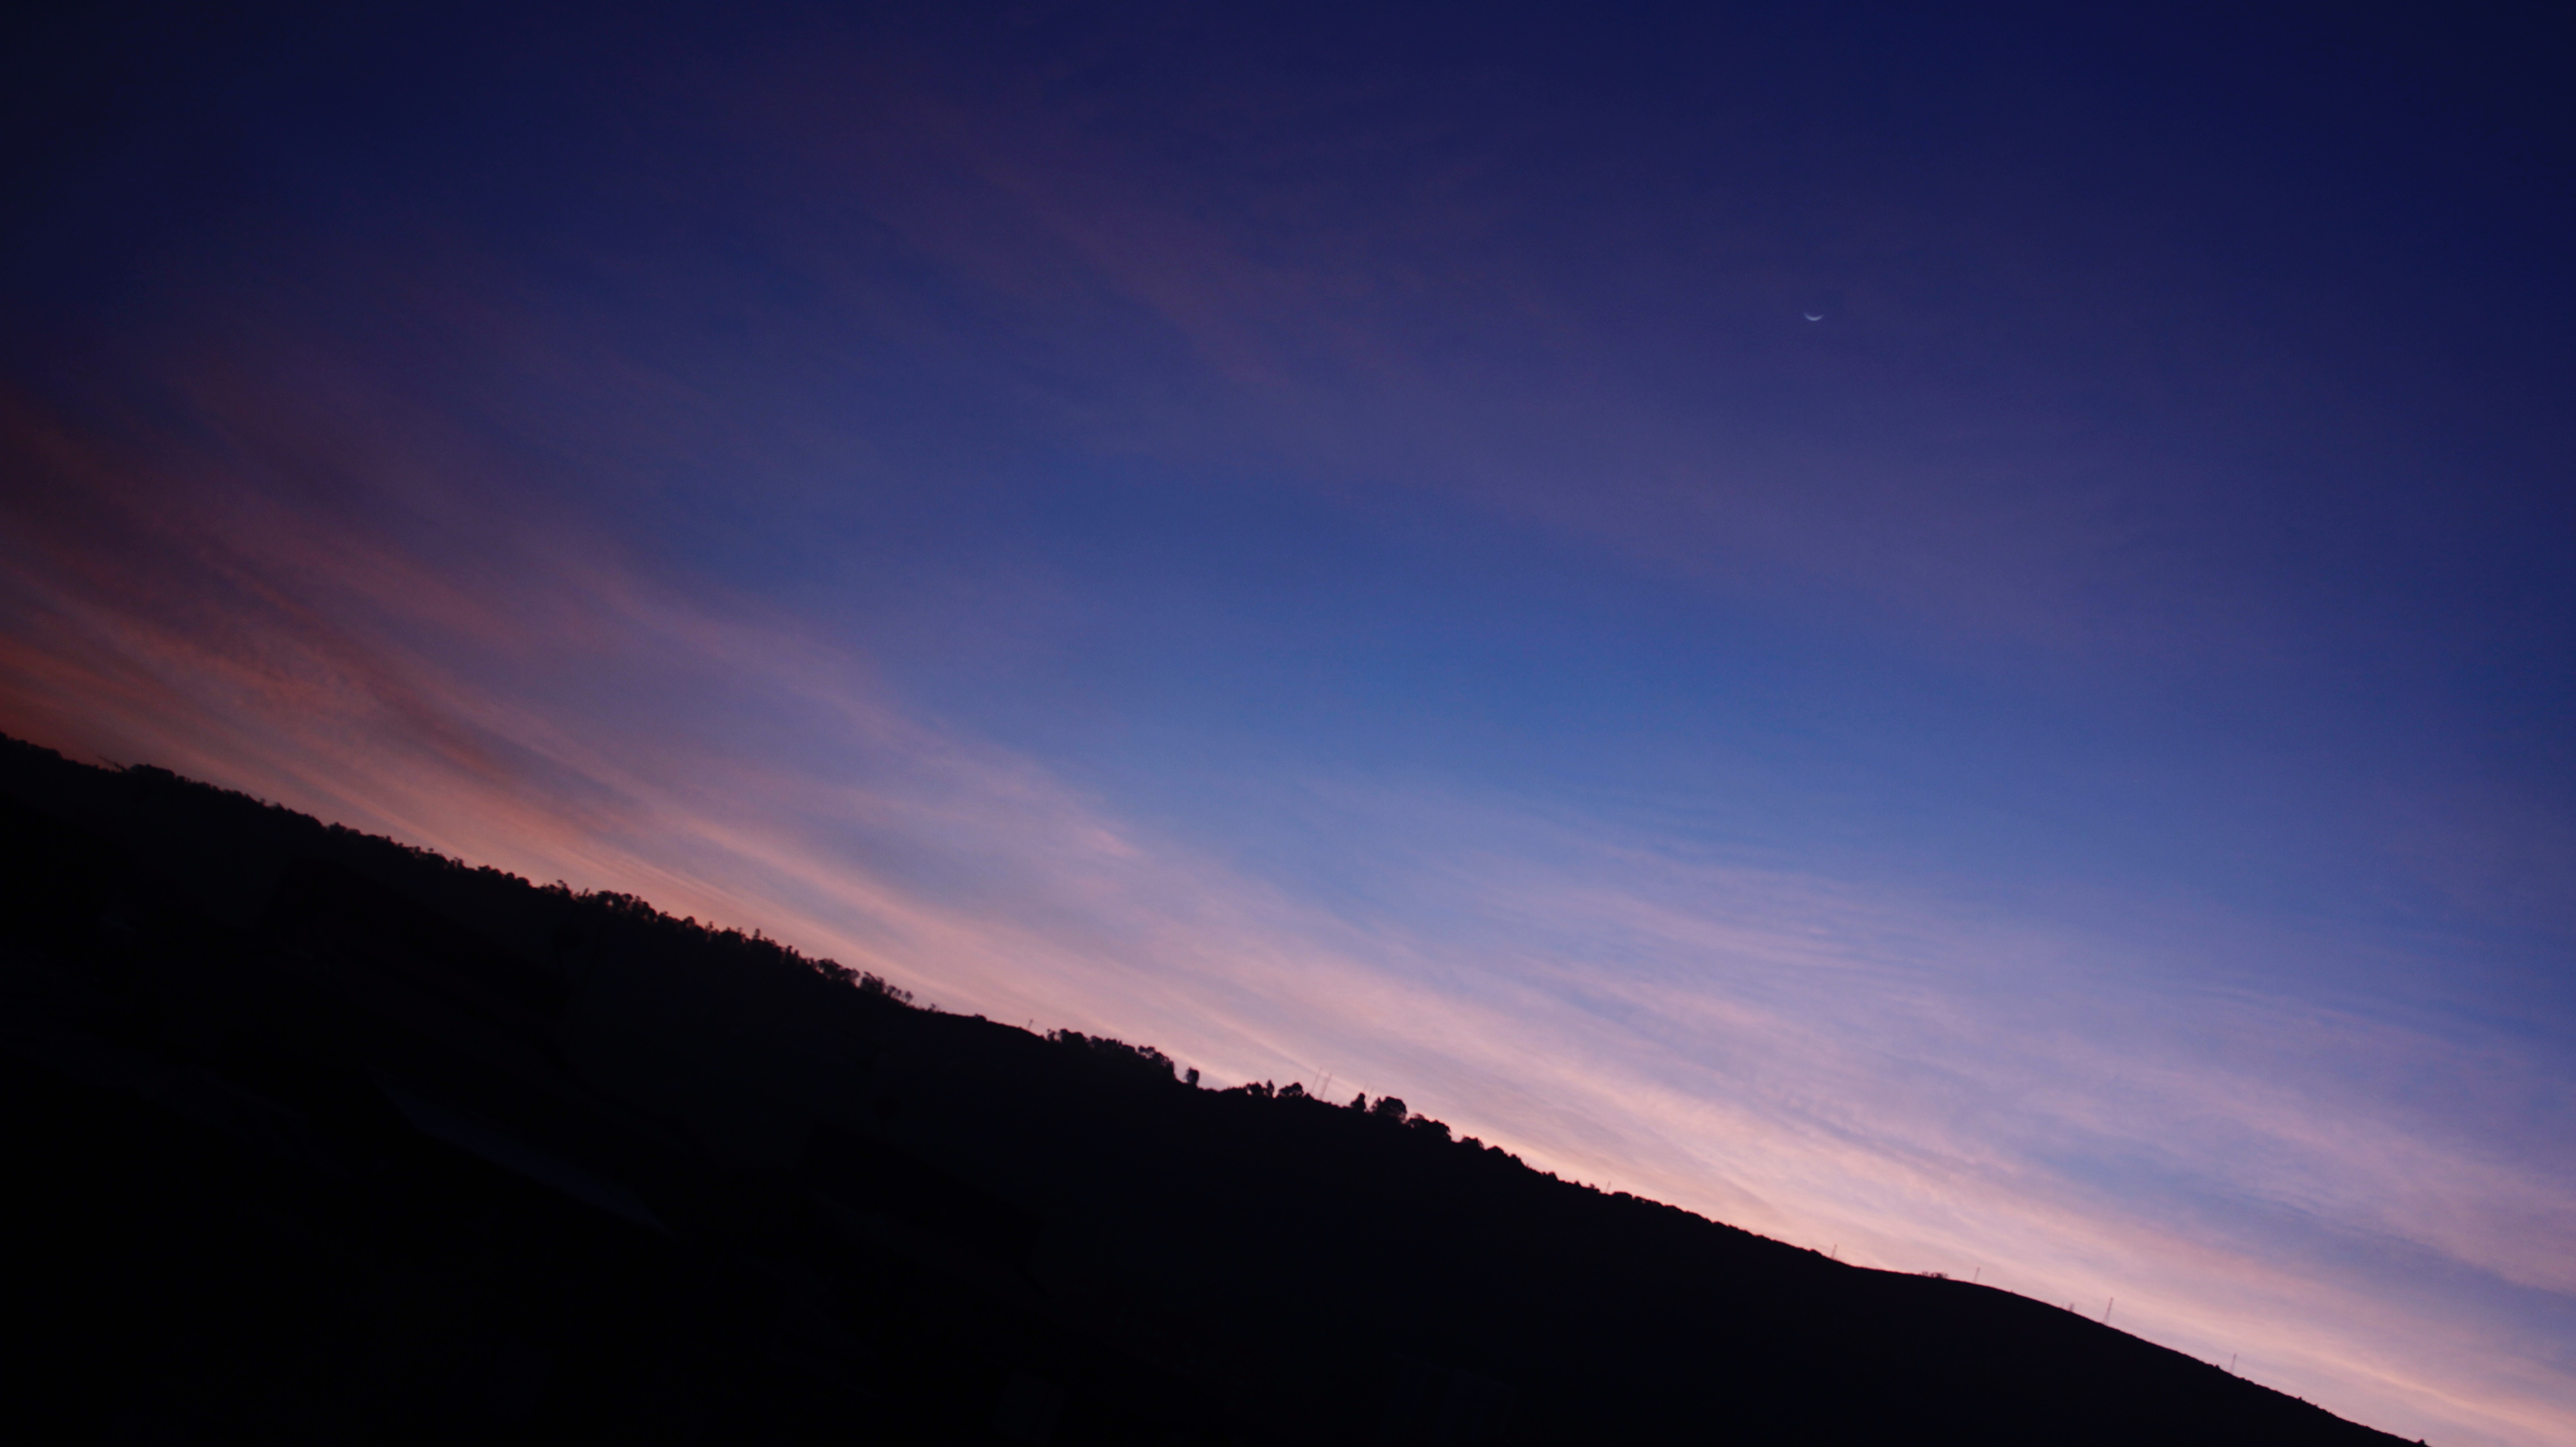
horizon, mountain, light, cloud, sky, sunrise, sunset, night, sunlight, morning, dawn, atmosphere, dusk, evening, darkness, afterglow, astronomical object, atmosphere of earth